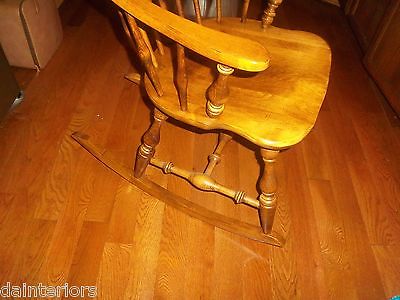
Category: chair